Munich U-Bahn

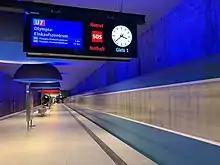
U7 departing from Westfriedhof station

The U5 currently begins at Laimer Platz; an extension to is under construction. The total length currently is . The line's colour is brown.